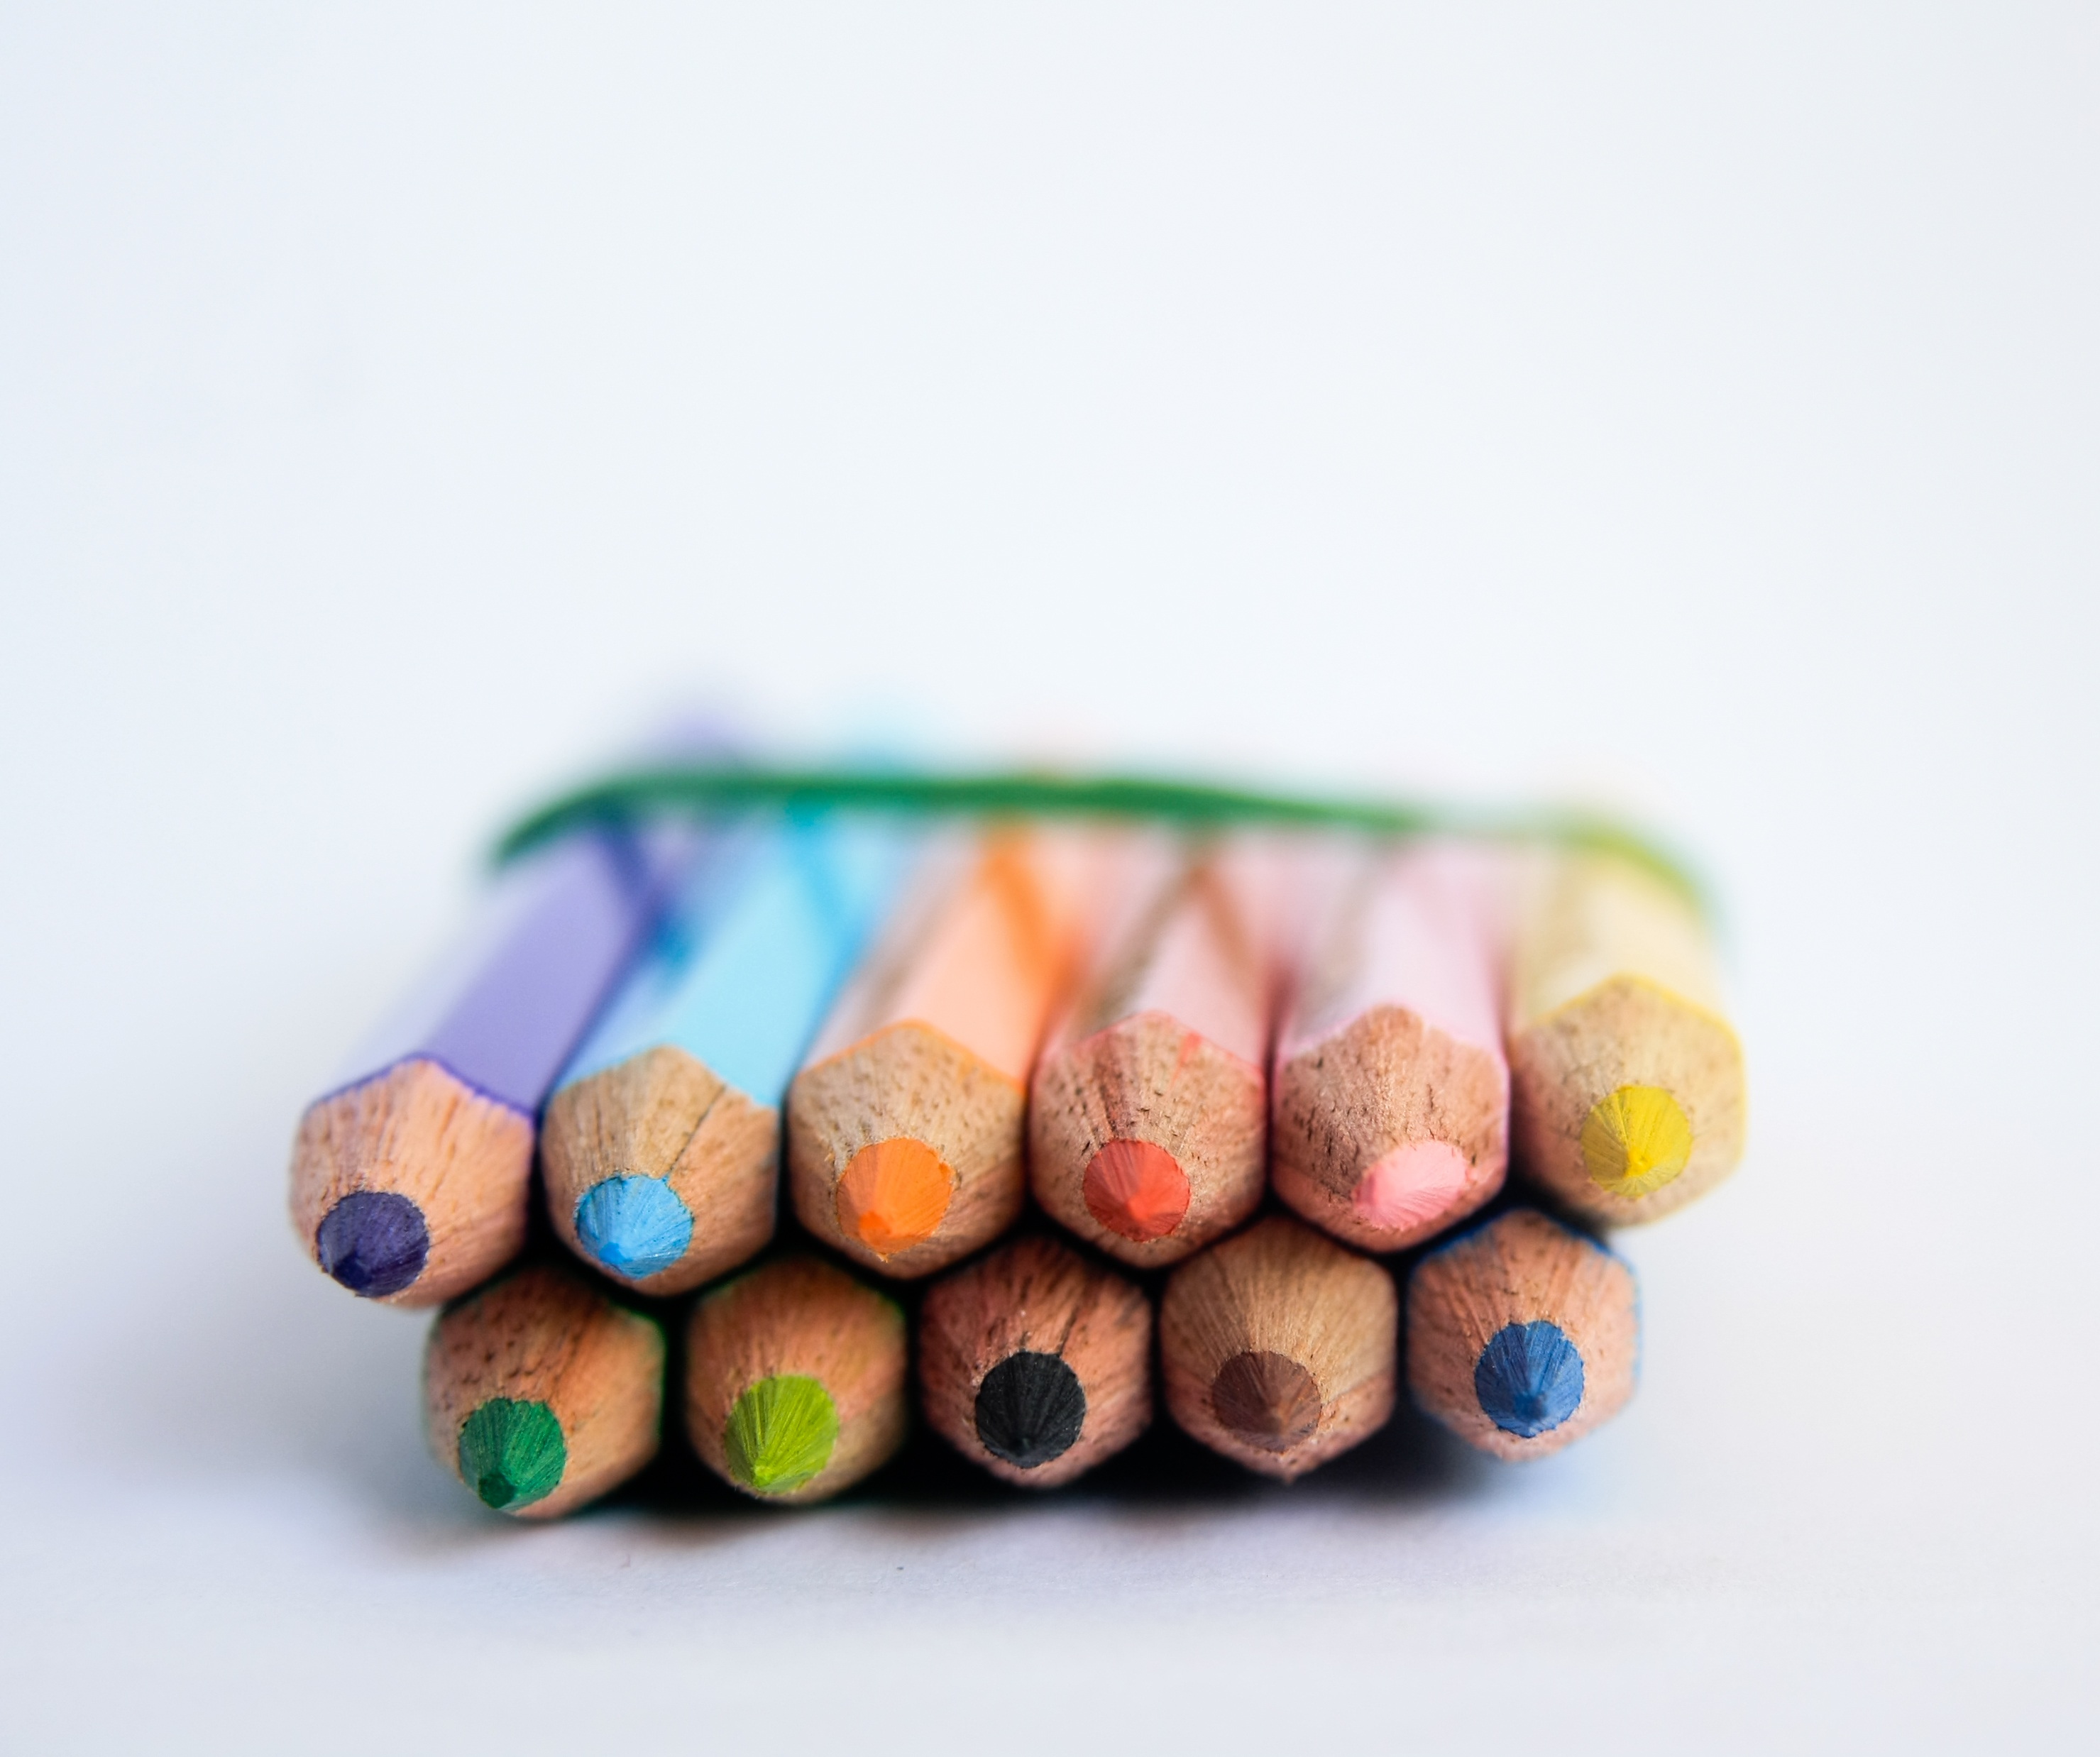
creative, food, produce, color, bead, toy, material, art, colors, drawing, creativity, design, pens, school, spectrum, pencils, colored